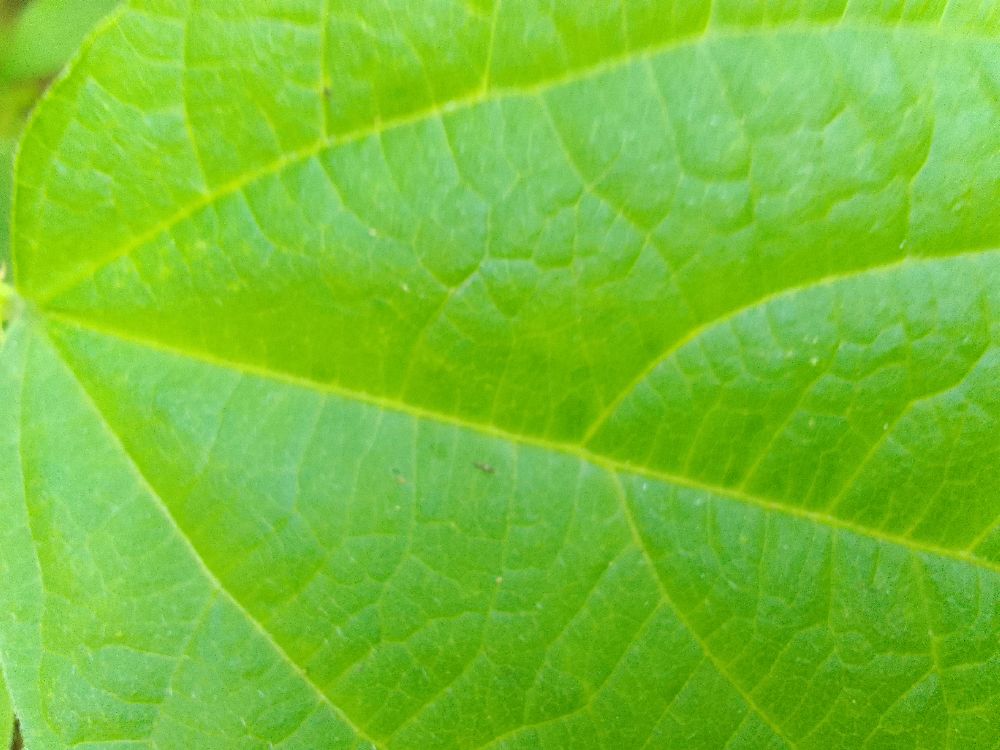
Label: healthy